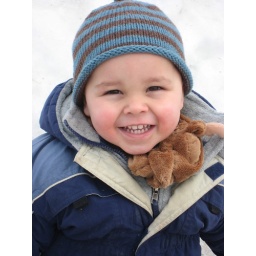
bryce in striped hat